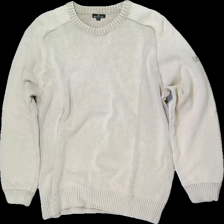
View: front
Type: Sweater
Category: Men
Brand: Batistini (Dressman)
Colors: Beige
Material: 100% cott
Cut: Regular
Size: M
Season: All
Stains: Minor
Price range: <50
Recommended usage: Reuse